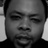
Emotion: neutral